Pill, Bishop's Tawton

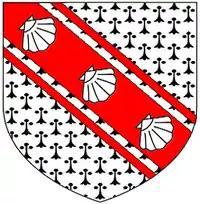
Arms of "Fowke of Pyll": "Ermine, on a bend cotised gules three escallops argent"

The Borough of Newport lies between Pill and Barnstaple, and received its royal charter perhaps in 1294, when King Edward I granted it a market on Mondays, and a fair for three days at Midsummer. The only surviving names of Mayors of Newport discovered by the Devon historian George Oliver (1842), in ancient deeds were: Michael de la Pille, 1334; Robert Fouke, 1334; William Fouke, 1396. On 6 April 1400 Edmund Stafford (1344-1419), Bishop of Exeter, licensed a Chapel in Pill Barton for the Fouke Family.